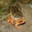
Label: frog